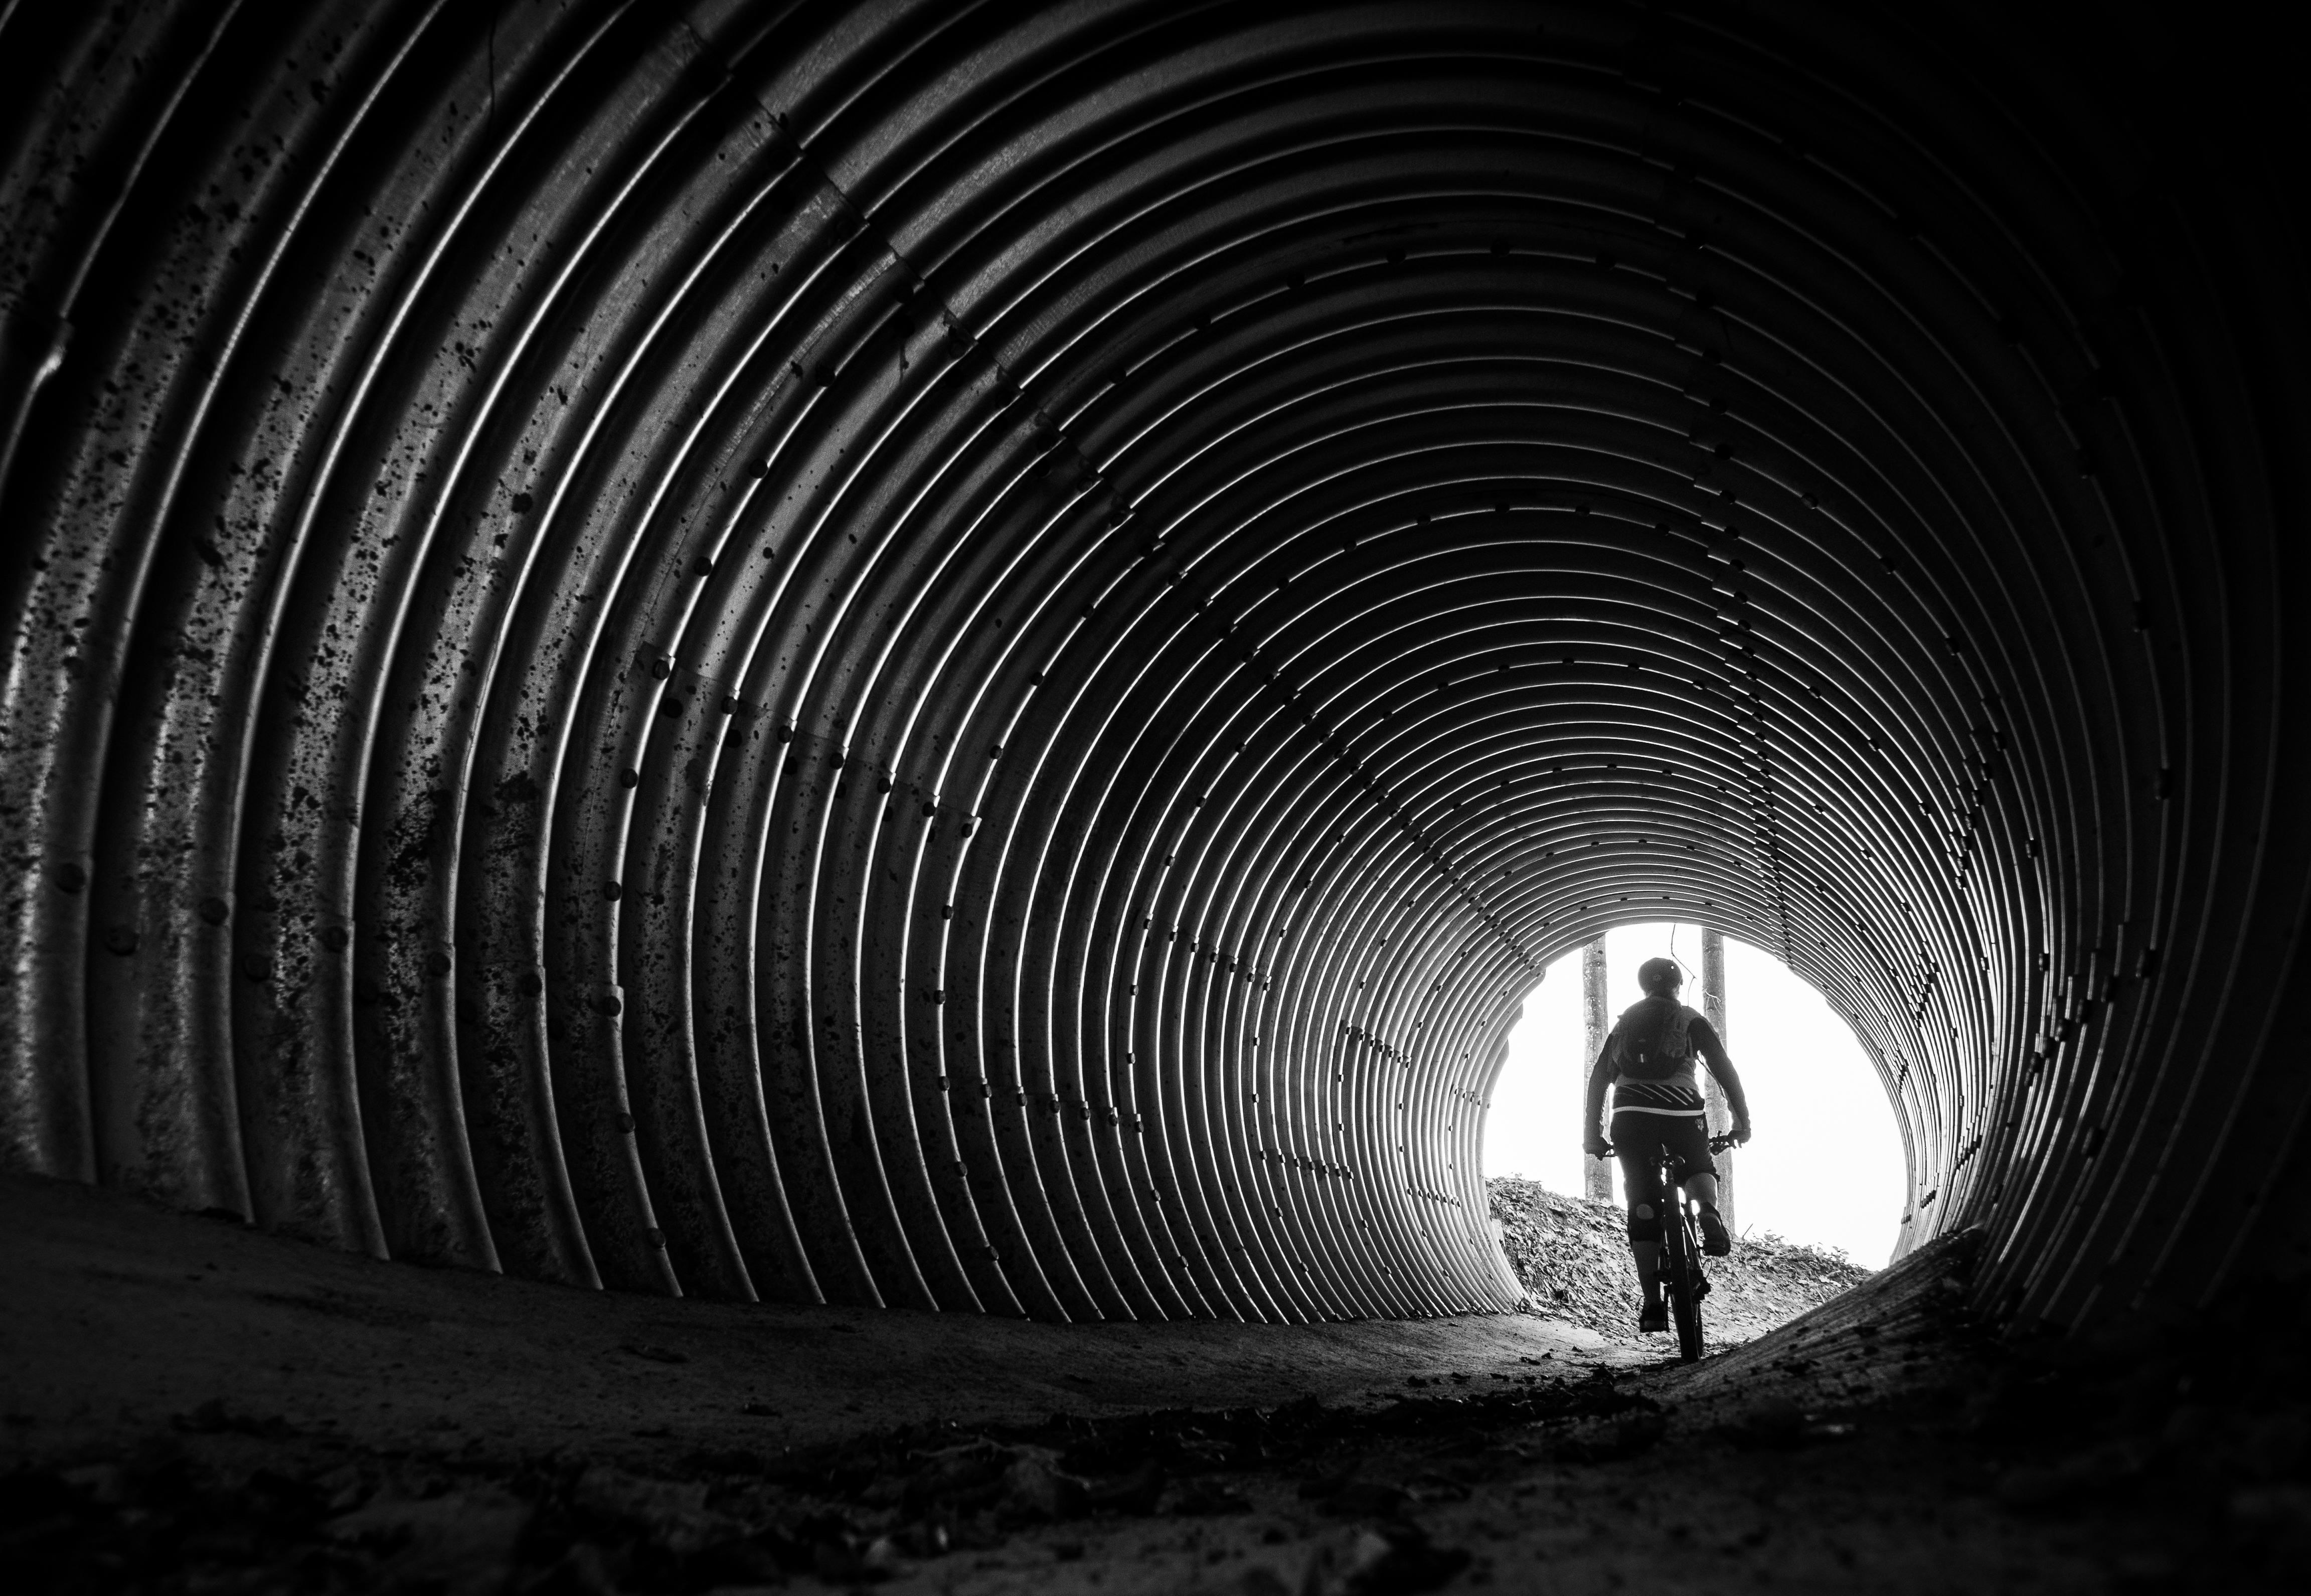
beach, landscape, sea, tree, water, nature, snow, winter, music, bird, light, black and white, people, sky, sun, sunset, white, bridge, street, car, night, photography, house, flower, lake, old, city, dog, river, tunnel, summer, orange, line, portrait, food, green, red, cat, macro, park, darkness, blue, black, yellow, garden, monochrome, pink, christmas, moon, circle, flowers, trees, streetphotography, bw, blackandwhite, family, art, clouds, thomas, infrastructure, symmetry, olympus, new, omd, shape, strap, leuthard, em10, monochrome photography